Ōhori Station

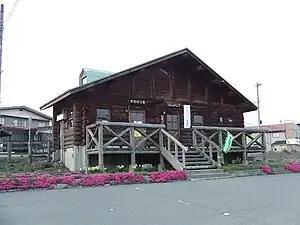
Ōhori Station in April 2009

is a railway station on the Rikuu East Line in the town of Mogami, Yamagata, Japan, operated by the East Japan Railway Company (JR East).